Liberation Route Europe

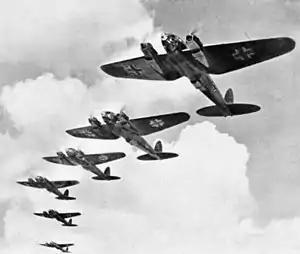
Heinkel 111s, which were used in the Battle of Britain

After the fall of France in 1940 and their own defeat on the continent, The Royal Air Force (RAF) defended their island. The action became known as the Battle of Britain. The route starts in London and goes through Kent (from where the Dunkirk evacuation was controlled) and Hampshire (where Operation Overlord, the D-Day landing, was planned and prepared).